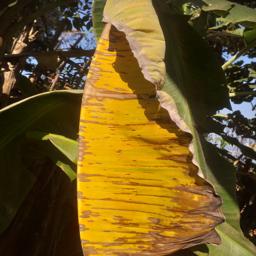
Label: MALBHOG LEAF